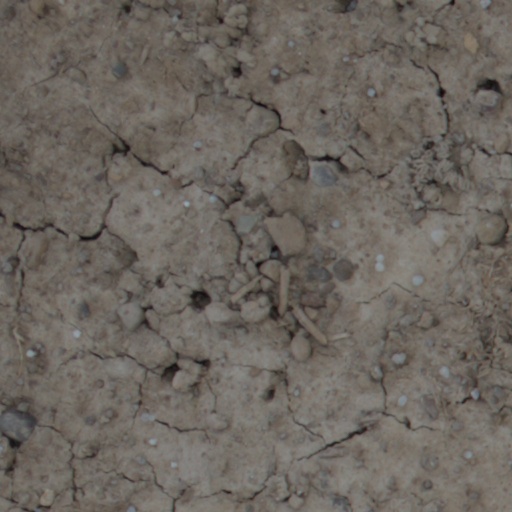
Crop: wheat